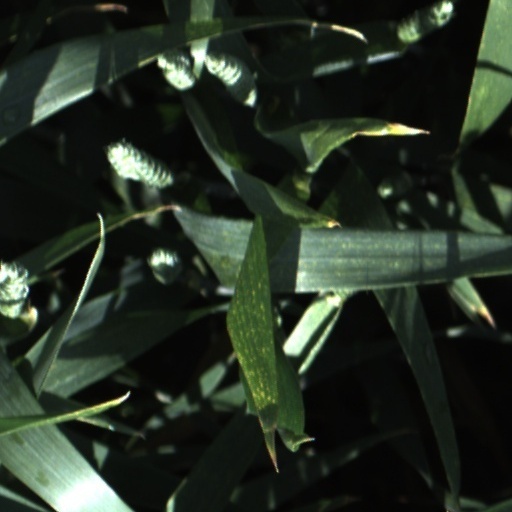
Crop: wheat